Giant golden-crowned flying fox

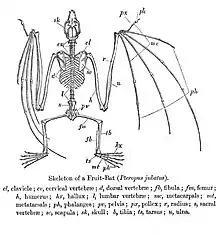
Illustration of giant golden-crowned flying fox skeleton

The giant golden-crowned flying fox is one of the largest bat species in the world. It is among the heaviest of all bat species, with individuals weighing up to . The only bat species known to weigh more than the giant golden-crowned flying fox are the Indian flying fox ("Pteropus medius") and great flying fox ("Pteropus neohibernicus"), with a maximum weight of and respectively. It has the longest forearm length of any species, measuring up to . The great flying fox has a slightly shorter forearm length, and its wingspan is thus presumed to be lesser as well. The wingspan of the Indian flying fox is up to , while the giant golden-crowned flying fox has a wingspan of . This species is somewhat dimorphic, with males slightly larger than females in many cranial and external measurements.